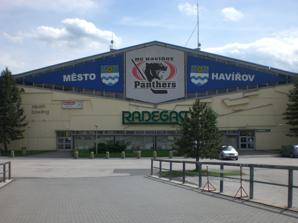
Building: Zimní stadion Havířov
Country: Czechia
Year built: 1968
Zimní stadion Havířov Location Těšínská 2, Havířov , Czech Republic 736 01 Coordinates 49°46′11.343″N 18°26′43.342″E / 49.76981750°N 18.44537278°E / 49.76981750; 18.44537278 Operator Správa sportovních a rekreačních zařízení Capacity 5,100 Field size 58 m × 28.5 m (190 ft × 94 ft) Opened 1968 Tenants AZ Havířov Zimní stadion Havířov is a multi-use indoor sporting arena located in Havířov , Czech Republic . The capacity of the arena is 5,100 people, all places are seated. The arena was constructed in 1950. It is currently home to the AZ Havířov ice hockey team. This article about a European ice hockey arena is a stub . You can help Wikipedia by expanding it . v t e This article about a Czech Republic sports venue is a stub . You can help Wikipedia by expanding it . v t e